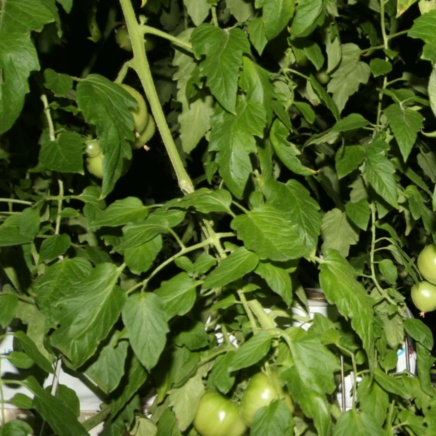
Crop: tomato